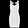
Label: Dress